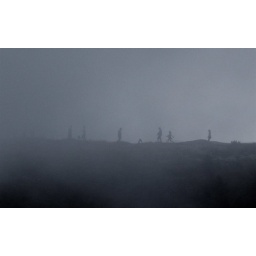
this is the view through all the fog (passing clouds) of people walking near the summit of cadillac mountain.